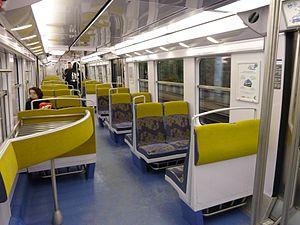
La rame MI 79, est la première rame d’interconnexion des réseaux de la RATP et de la SNCF en Île-de-France, conçue dans les années 1970 pour la ligne B du RER. Elle est suivie par une version dérivée, la rame MI 84, prévue pour répondre aux besoins de la ligne A du RER, avant d'être affectée ultérieurement sur le RER B.
L'aéroport de Paris-Charles-de-Gaulle, communément appelé « aéroport de Roissy-Charles-de-Gaulle » ou « aéroport de Roissy », est un aéroport international situé à Roissy-en-France, 23 km au nord-est de Paris. Il est le premier aéroport en France par son importance, la deuxième plus importante plate-forme de correspondance aéroportuaire d'Europe et le dixième aéroport mondial en 2018 pour le trafic passagers avec 72,2 millions de passagers.
Le réseau express régional d'Île-de-France, couramment appelé « RER » en France, est un réseau de transport en commun au gabarit ferroviaire desservant Paris et son agglomération, faisant partiellement partie du réseau régional dénommé Transilien. Constitué de cinq lignes, il comporte 249 points d'arrêt pour 587 km de voies et est fréquenté par 2,7 millions de voyageurs par jour. Pour des raisons historiques, une partie du réseau est gérée par la RATP tandis que le reste fait partie du réseau SNCF.
La ligne B du RER d'Île-de-France, plus souvent simplement nommée RER B, est une ligne du réseau express régional d'Île-de-France qui traverse l'agglomération parisienne selon un axe nord-est / sud-ouest, avec deux embranchements. Elle relie Aéroport Charles-de-Gaulle 2 TGV et Mitry - Claye au nord-est à Robinson et à Saint-Rémy-lès-Chevreuse au sud, en passant par le cœur de Paris. À l'origine se trouvait la ligne de Sceaux, inaugurée au milieu du XIXᵉ siècle et qui par prolongements successifs, reliait la gare du Luxembourg à Saint-Rémy-lès-Chevreuse.